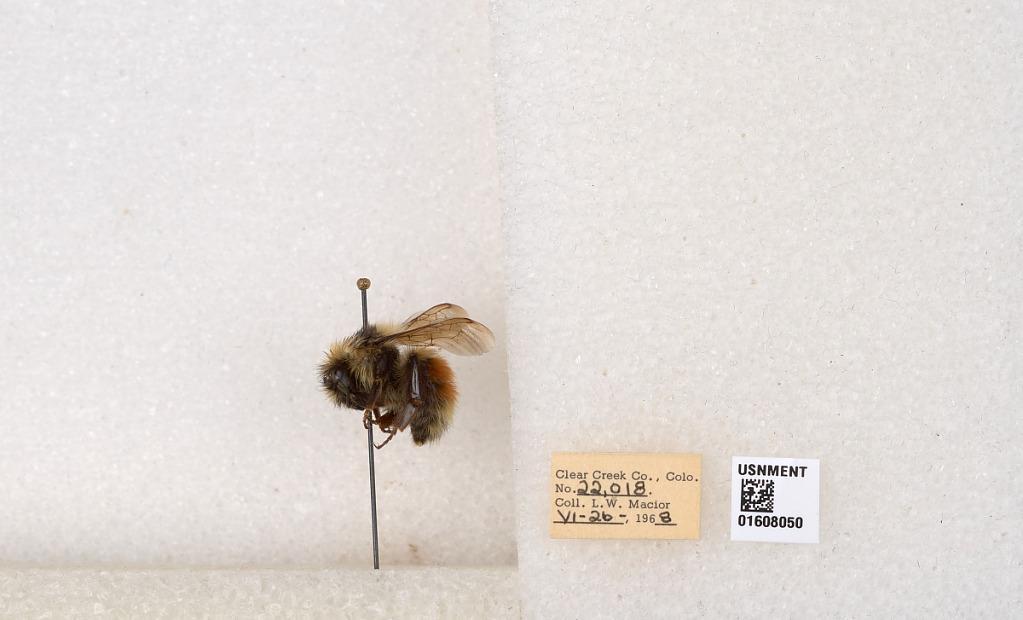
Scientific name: Bombus (Pyrobombus) sylvicola Kirby
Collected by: L. Macior
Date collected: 1968-6-26
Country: United States
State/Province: Colorado
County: Clear Creek
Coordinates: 39.6891, -105.644